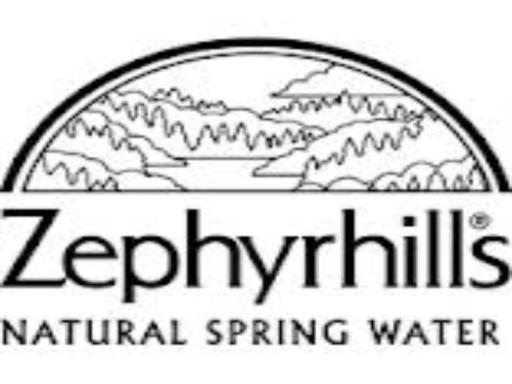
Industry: Food